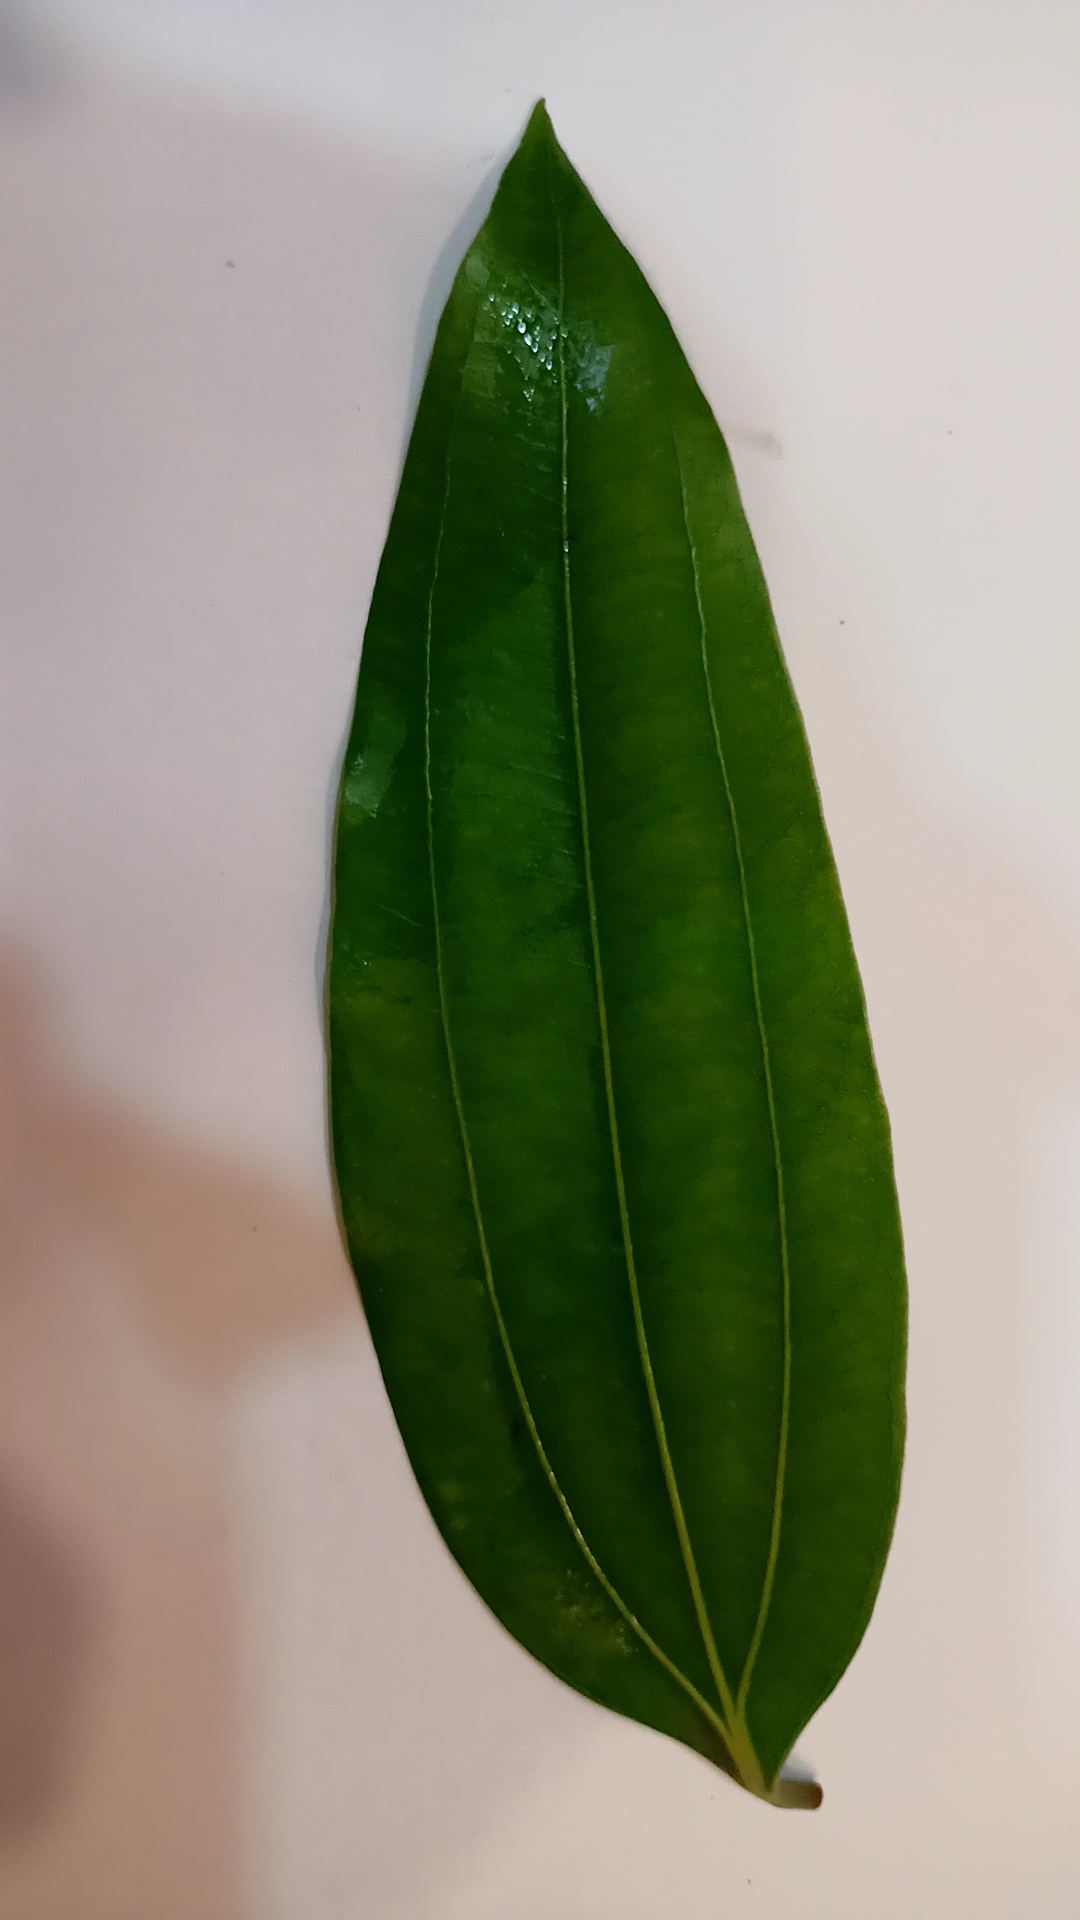
Label: Healthy